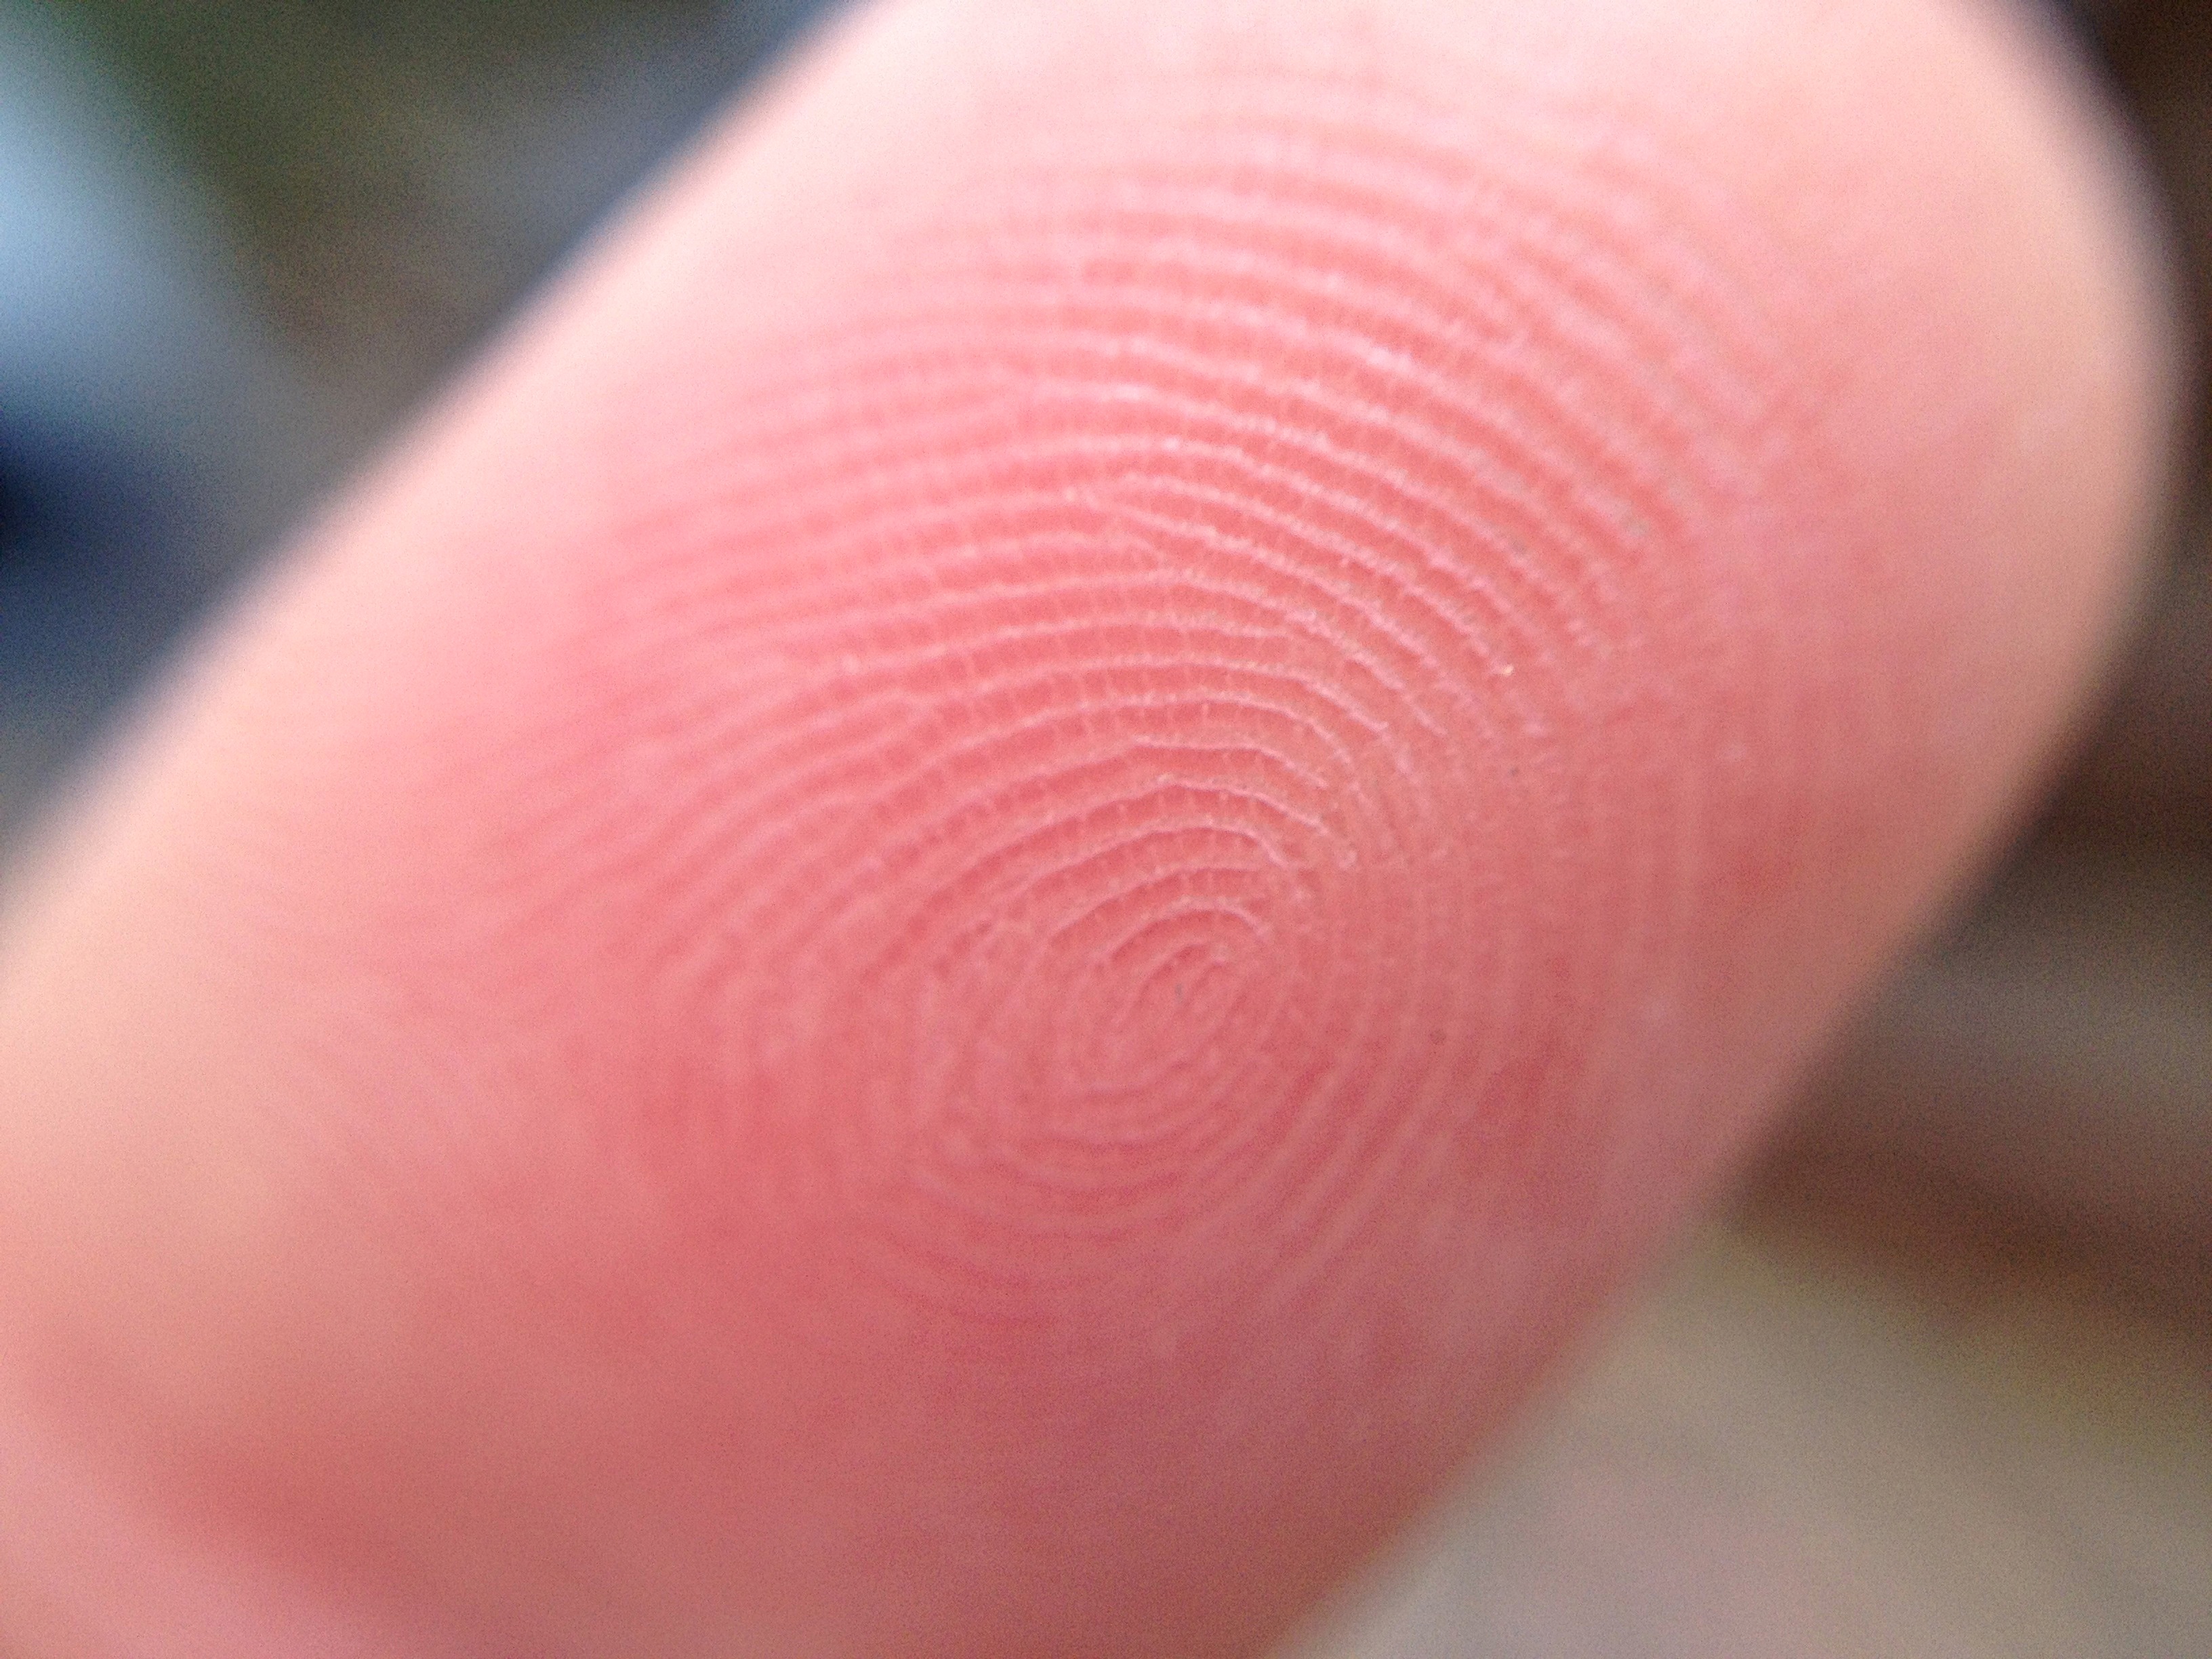
hand, petal, leg, finger, red, color, pink, nail, lip, mouth, close up, human body, nose, cheek, eye, skin, organ, lipstick, cosmetics, macro photography